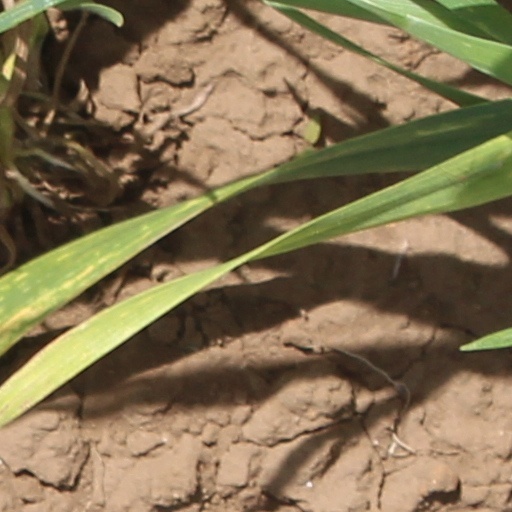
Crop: wheat